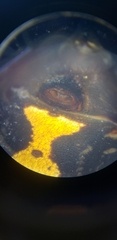
Species: Lactrodectus_hesperus